Svetlana Kolesnichenko

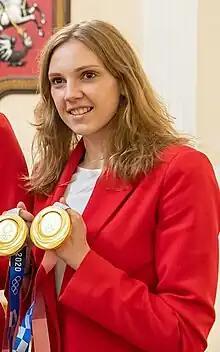
Kolesnichenko in 2021

Svetlana Konstantinovna Kolesnichenko (born 20 September 1993) is a Russian competitor in synchronised swimming. She is a three-time Olympic champion.